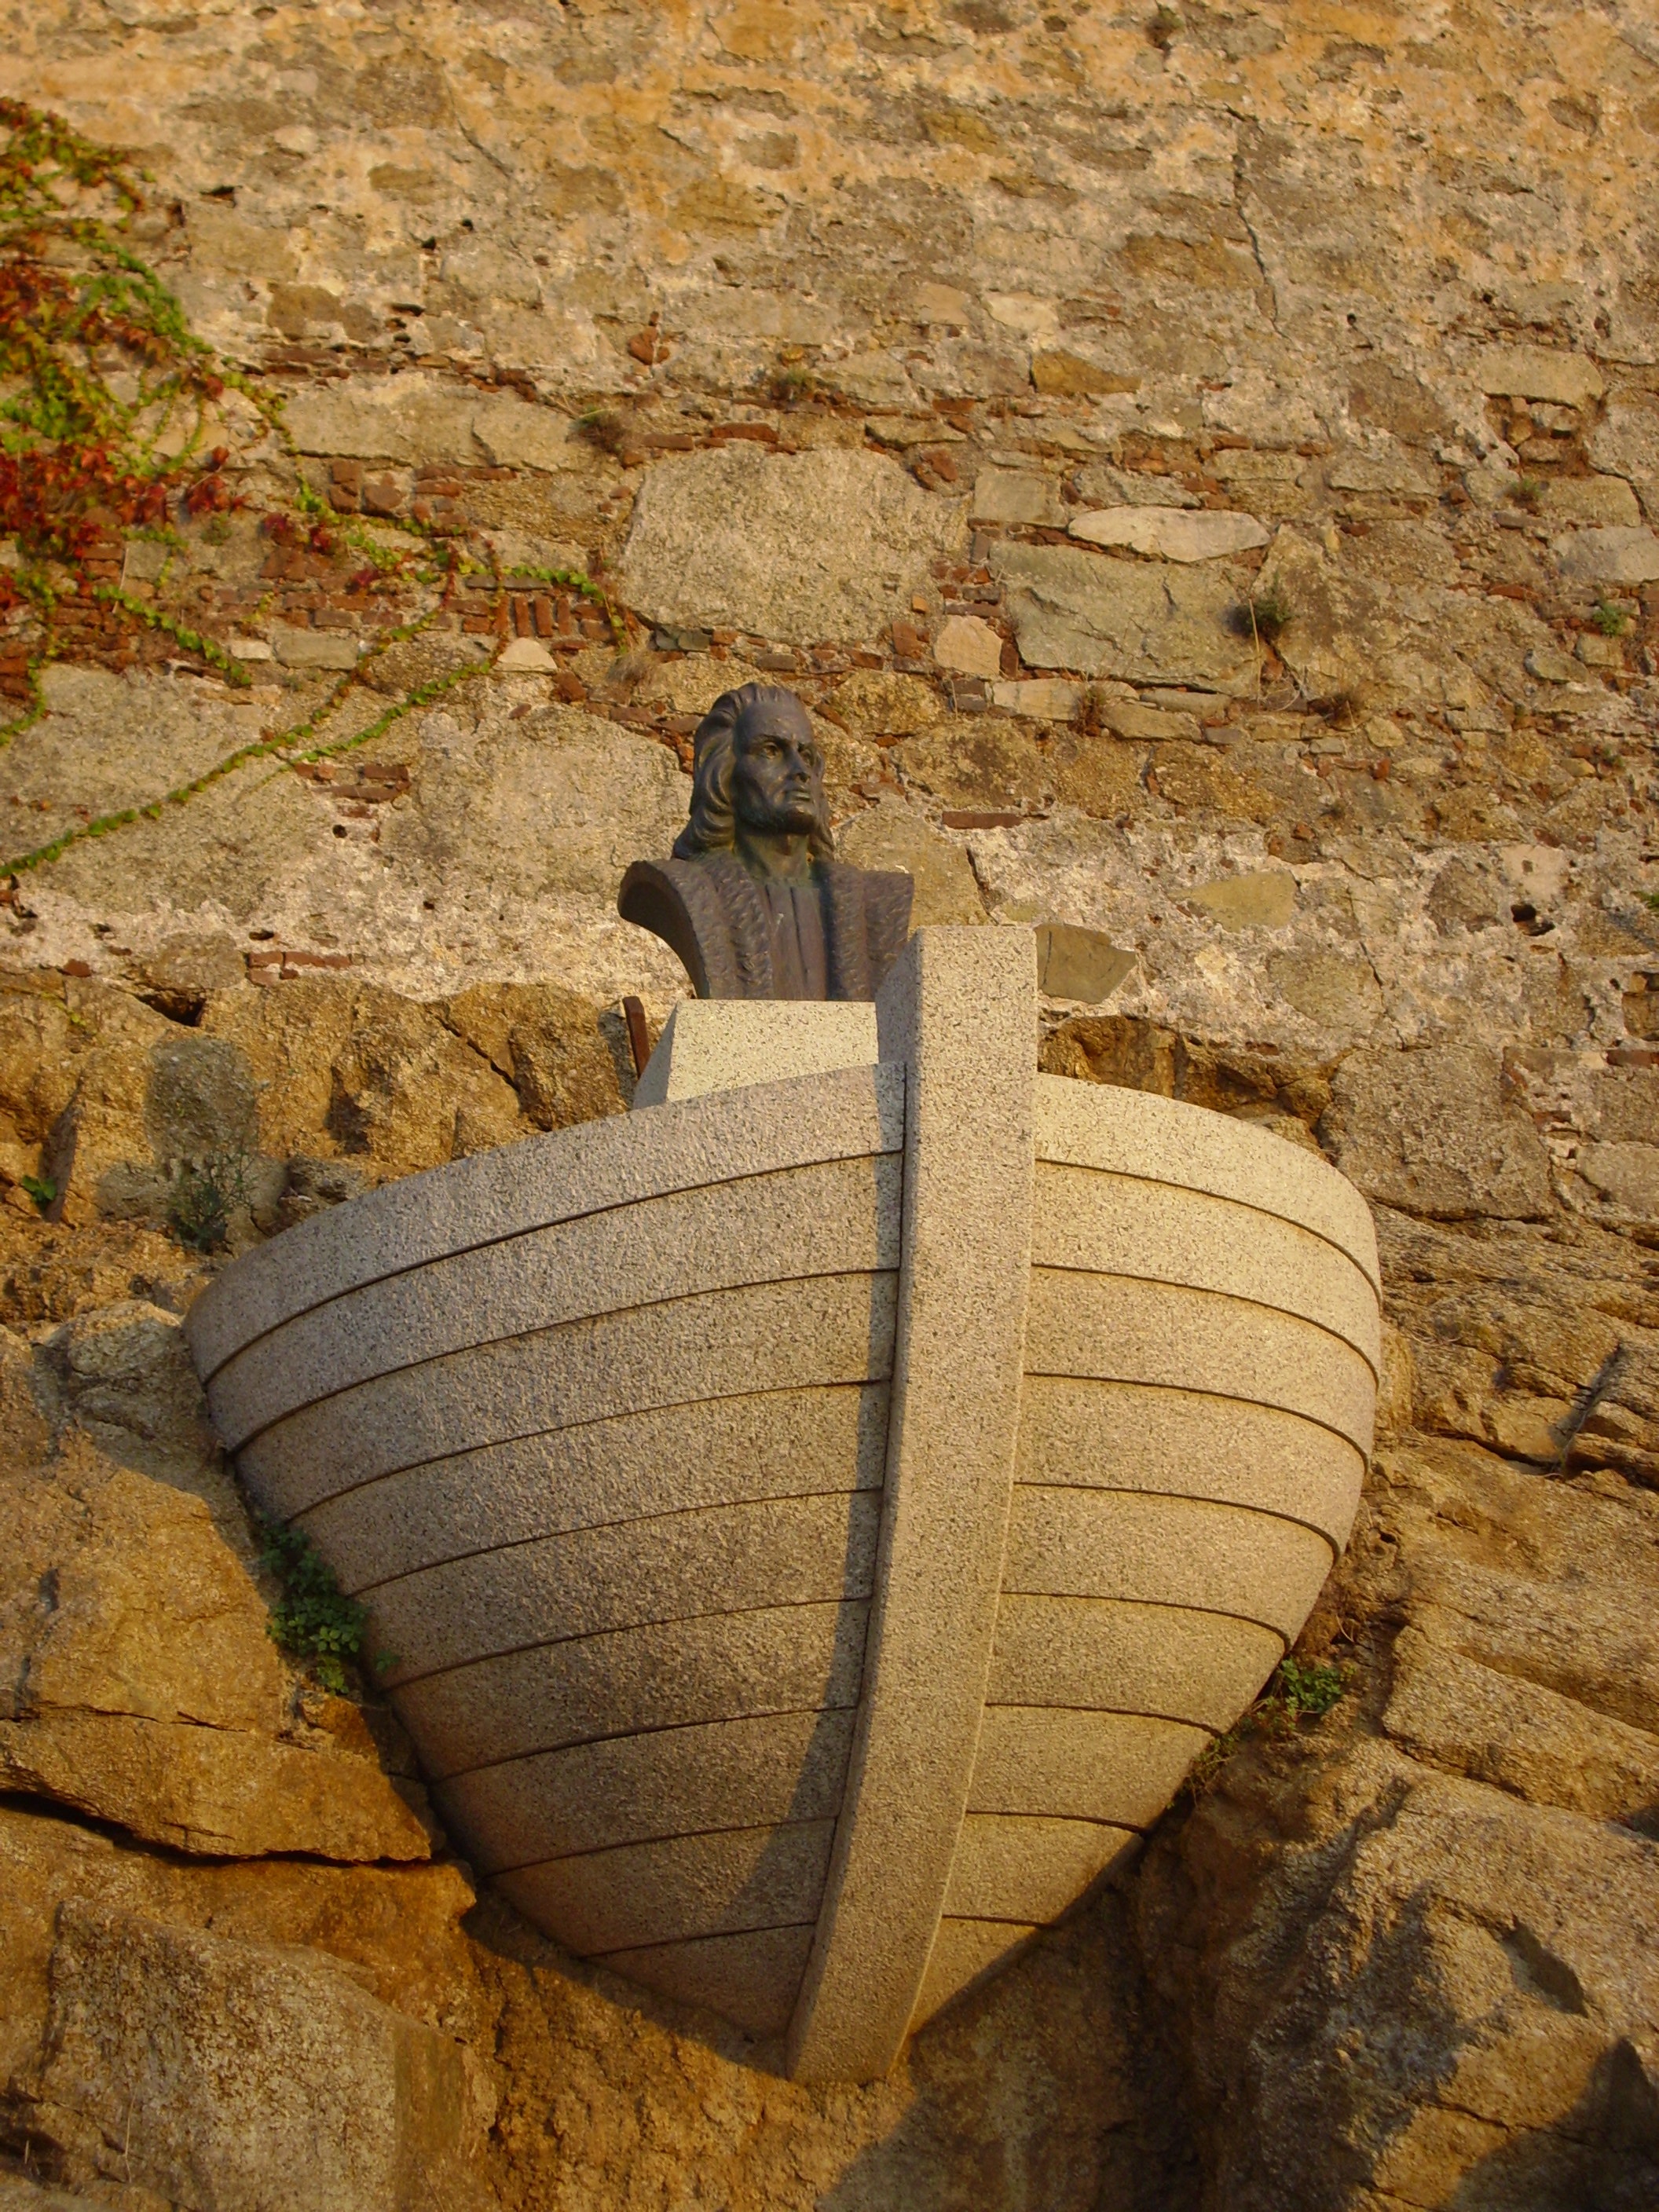
tree, rock, wood, leaf, trunk, wall, stone, monument, statue, autumn, terrain, material, sculpture, geology, temple, corsica, heritage, carving, columbus, ancient history